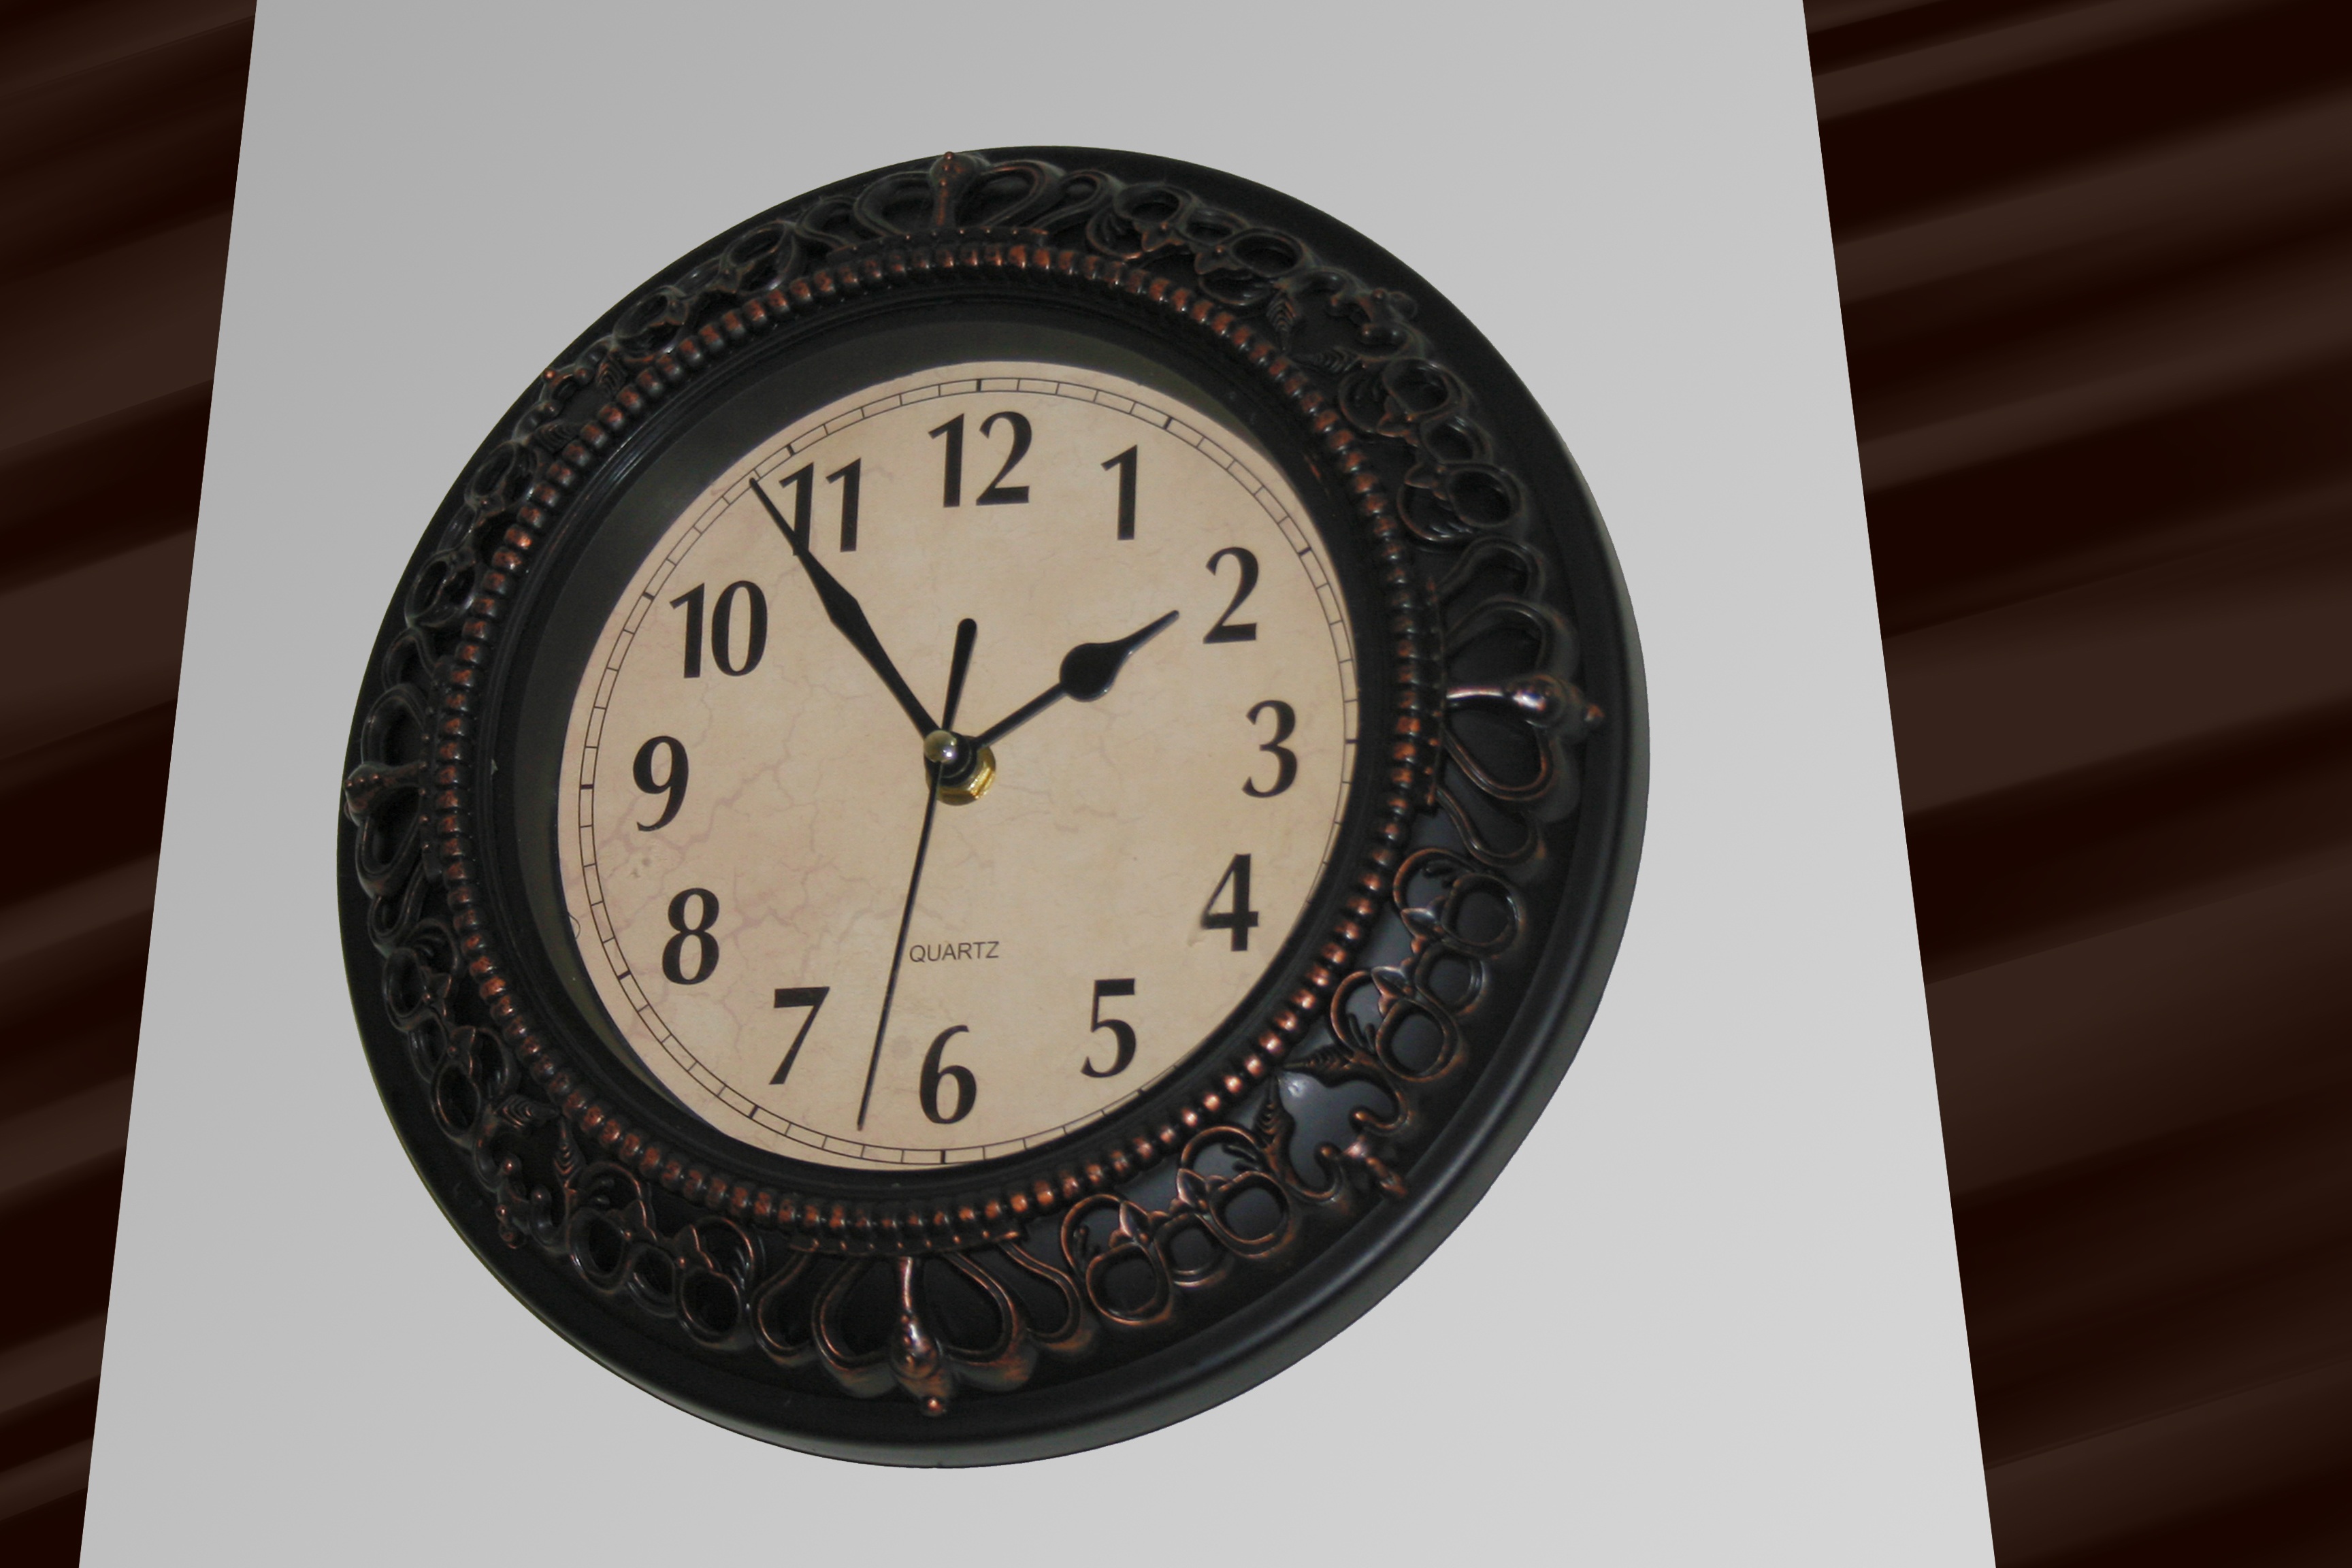
watch, hand, clock, time, black, furniture, decor, product, design, graphics card, home accessories